Charlotte Hornets

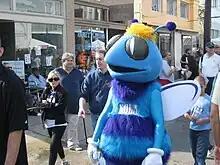
Hugo the Hornet in 2008

Hugo The Hornet is the current mascot of the franchise. Shortly after the news that Charlotte would get the Hornets name back, at halftime of a December 21, 2013, game between Charlotte and the Utah Jazz, Hugo was announced to return as the Charlotte Hornets' new mascot for the 2014–15 NBA season.